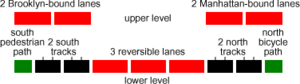
Le pont de Manhattan est un pont suspendu de la ville de New York au-dessus de l'East River, qui relie la partie inférieure de l'île de Manhattan à l'arrondissement de Brooklyn. Les travaux commencent en 1901 et le pont est ouvert au public le 31 décembre 1909, bien que sa construction ne soit pas encore achevée. Il est complètement terminé en 1912.